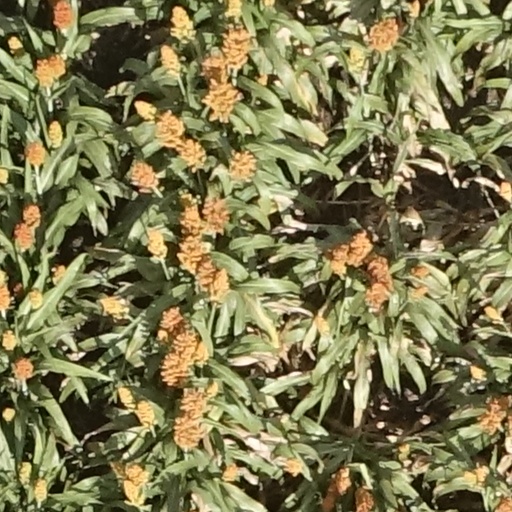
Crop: sorghum